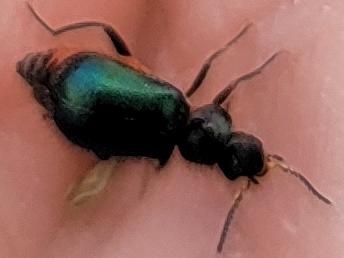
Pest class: predators